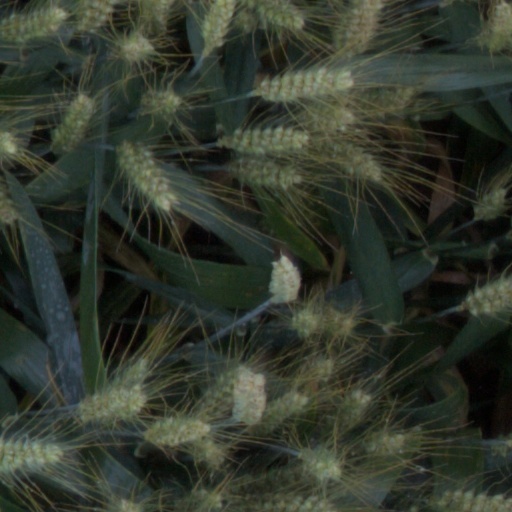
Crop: wheat